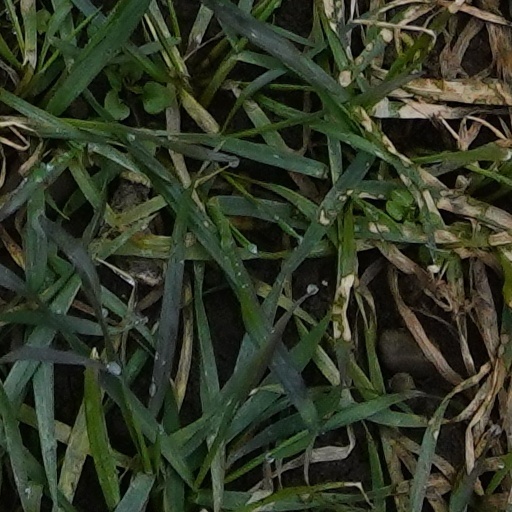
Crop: wheat